Re Shoe Lace Ltd

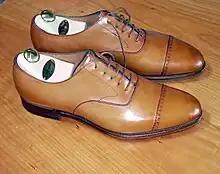

Re Shoe Lace Ltd [1994] 1 BCLC 111 is a leading UK insolvency law case, concerning voidable transactions.